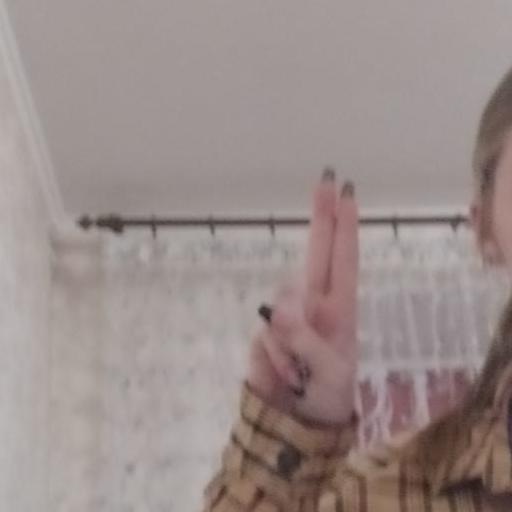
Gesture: two_up